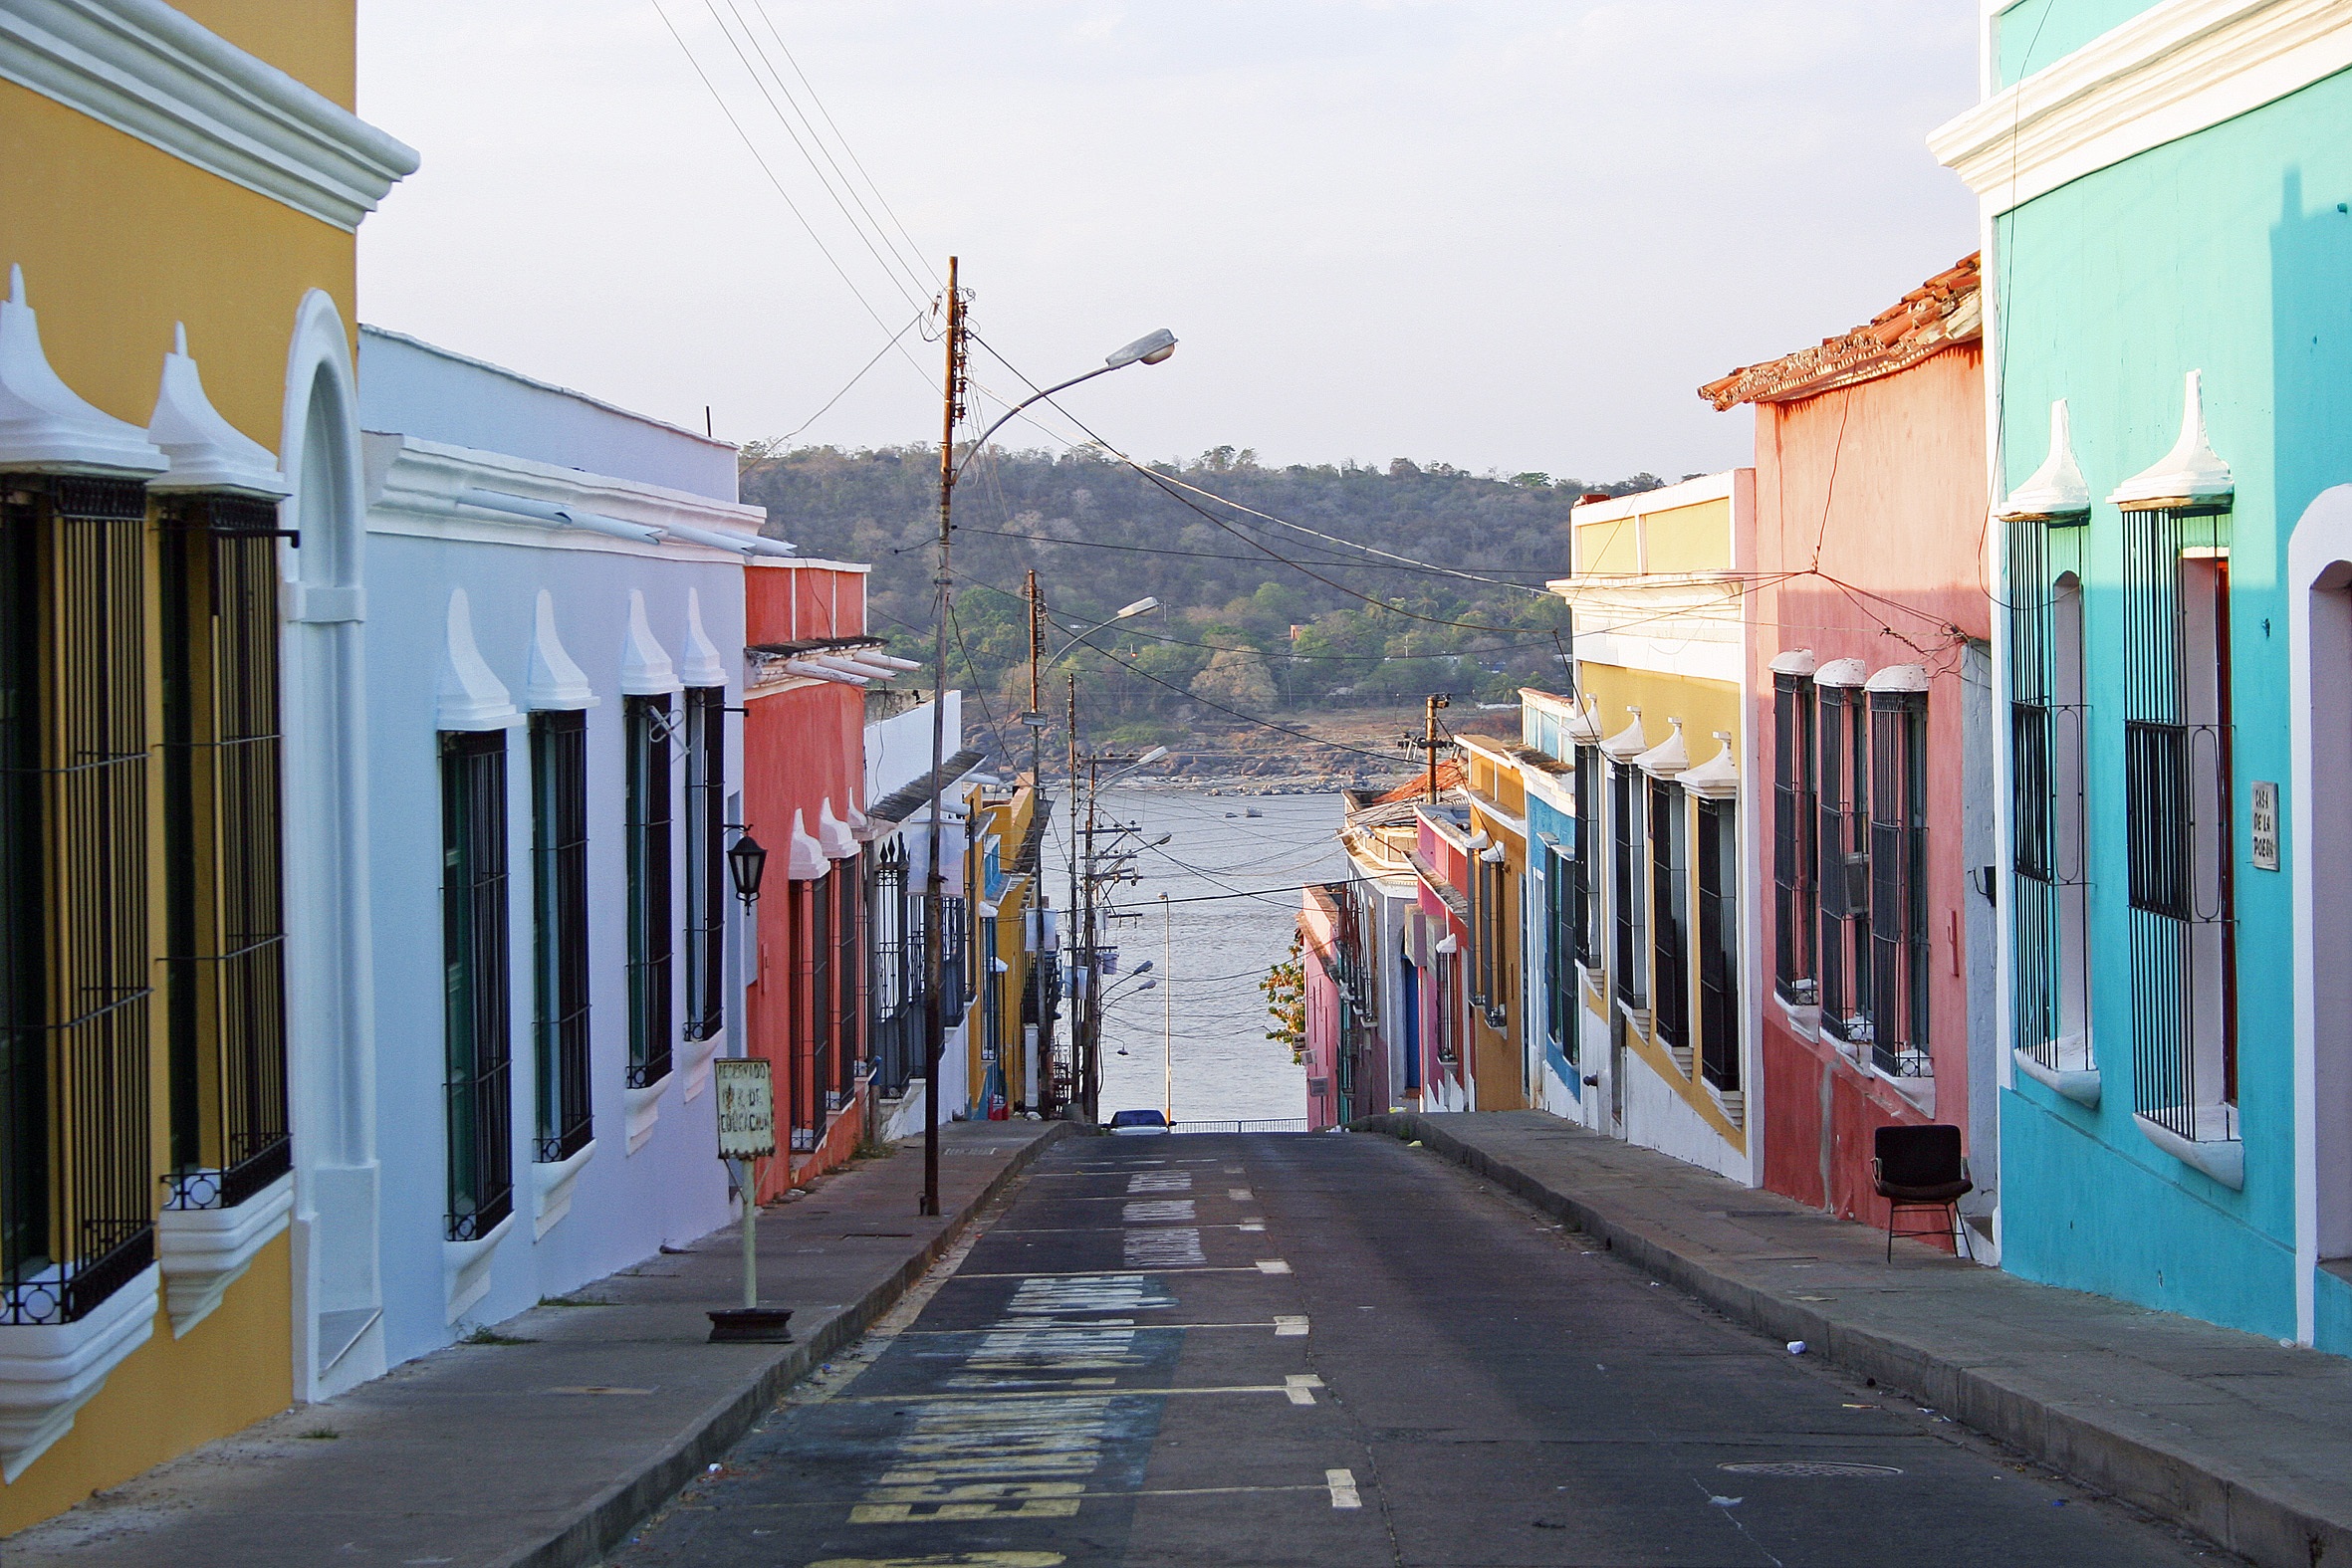
nature, horizon, light, sun, sunset, road, street, town, alley, city, vacation, travel, slope, color, facade, lane, infrastructure, houses, venezuela, neighbourhood, the light of the sun, urban area, residential area, human settlement